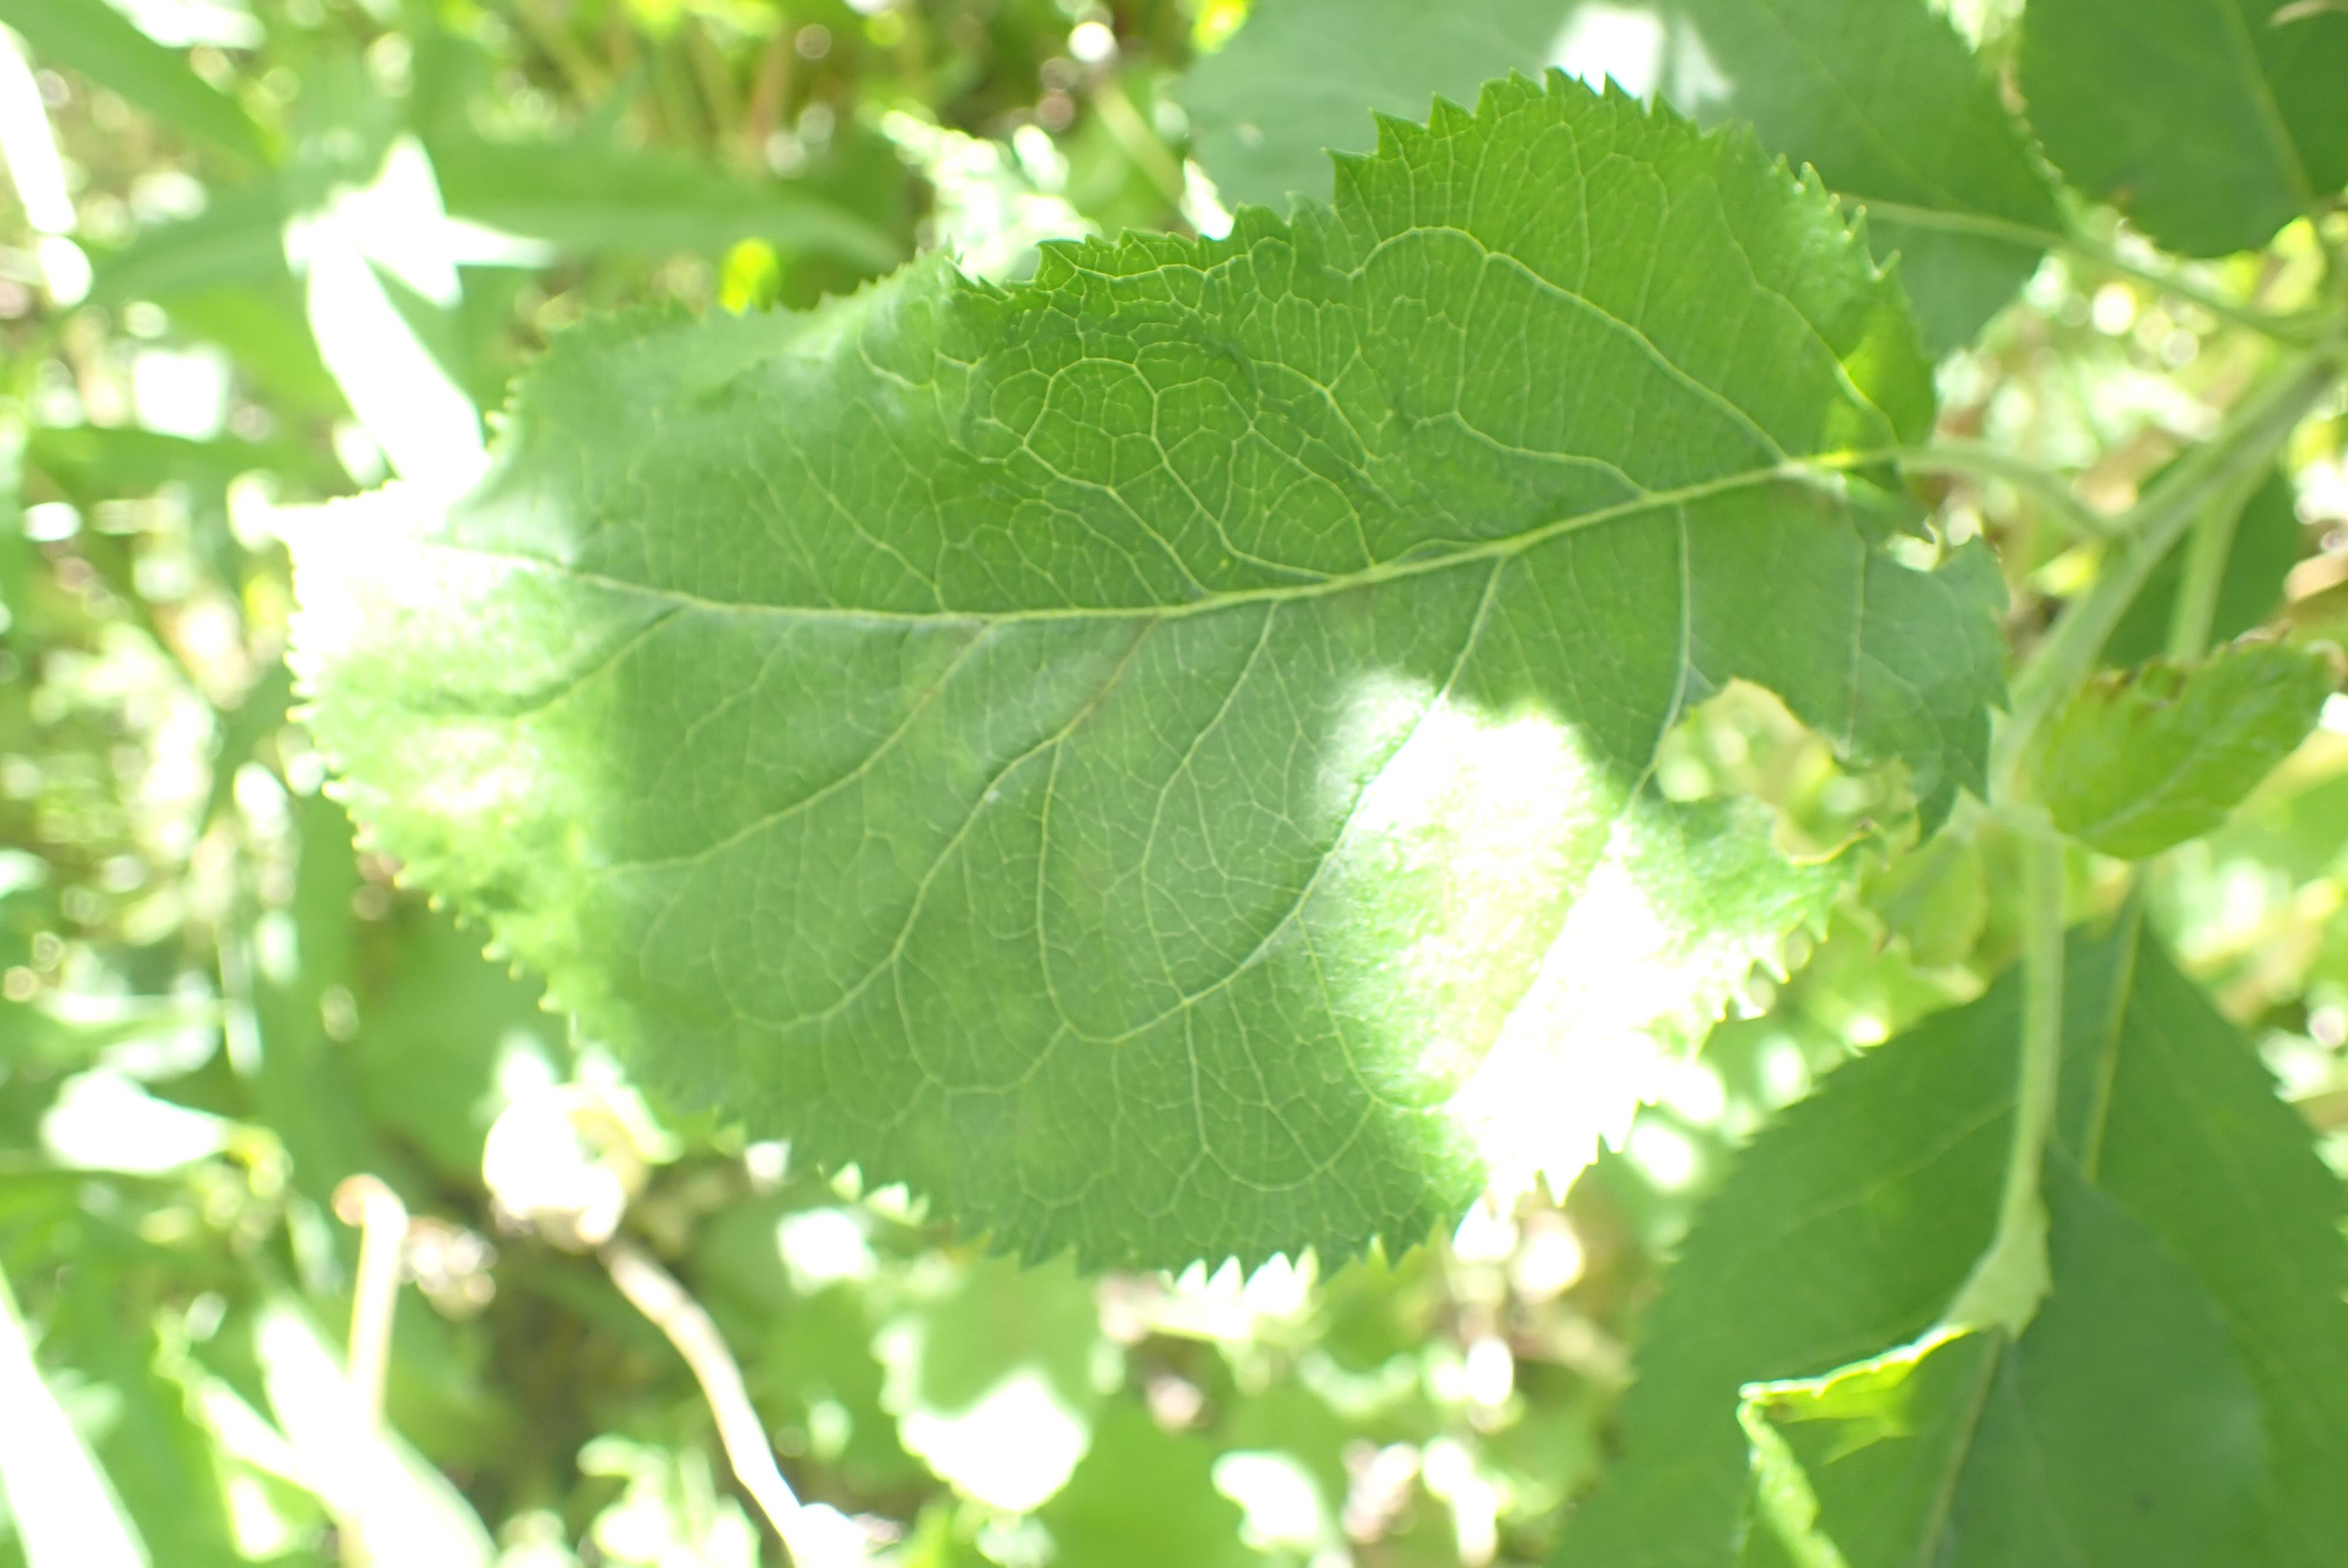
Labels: scab